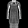
Label: Dress